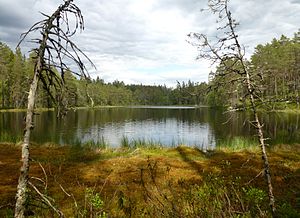
Norra Kvill Nationalpark
Norra Kvills nationalpark
Norra Kvill er en 1,14 km² stor nationalpark i Rumskulla sokkel i Vimmerby kommun, Kalmar län i Småland. Parken blev etableret i 1927 og udvidet i 1994. Området ejes af den svenske stat gennem Naturvårdsverket.